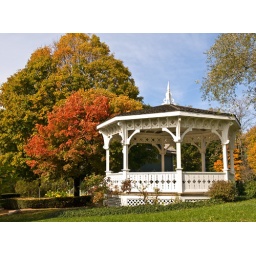
Beautiful white gazebo surrounded by fall trees